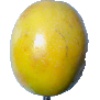
Label: Maracuja 1